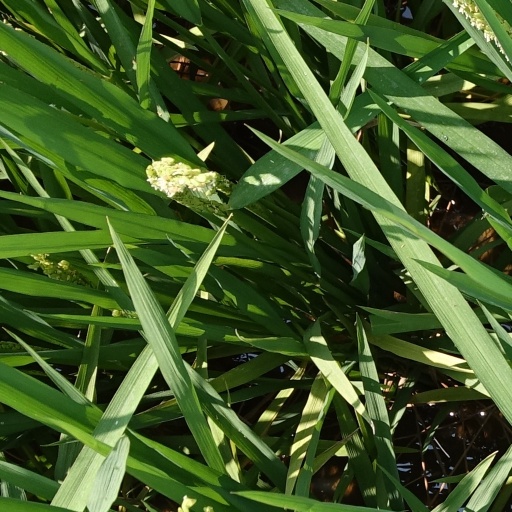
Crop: rice